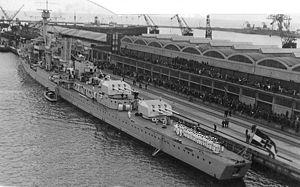
Le Königsberg est l'un des trois croiseurs légers de classe Königsberg de la Kriegsmarine.